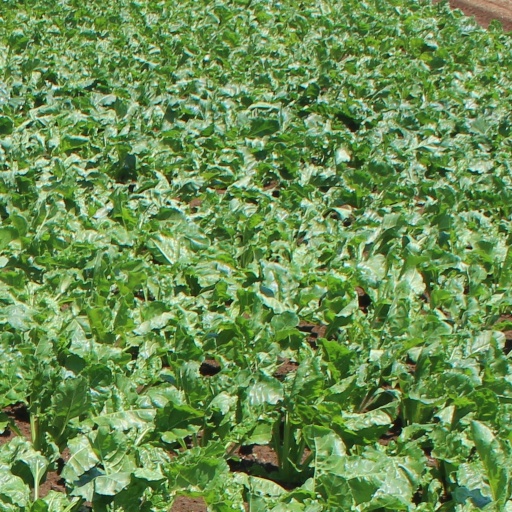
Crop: sugar beet